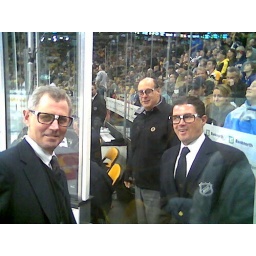
The boys in the box - &amp;quot;Slapshot Night.&amp;quot;